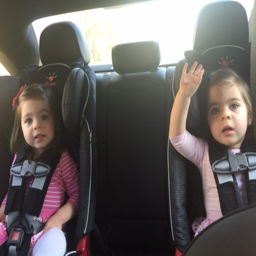
easy tips for transitioning twins in the car